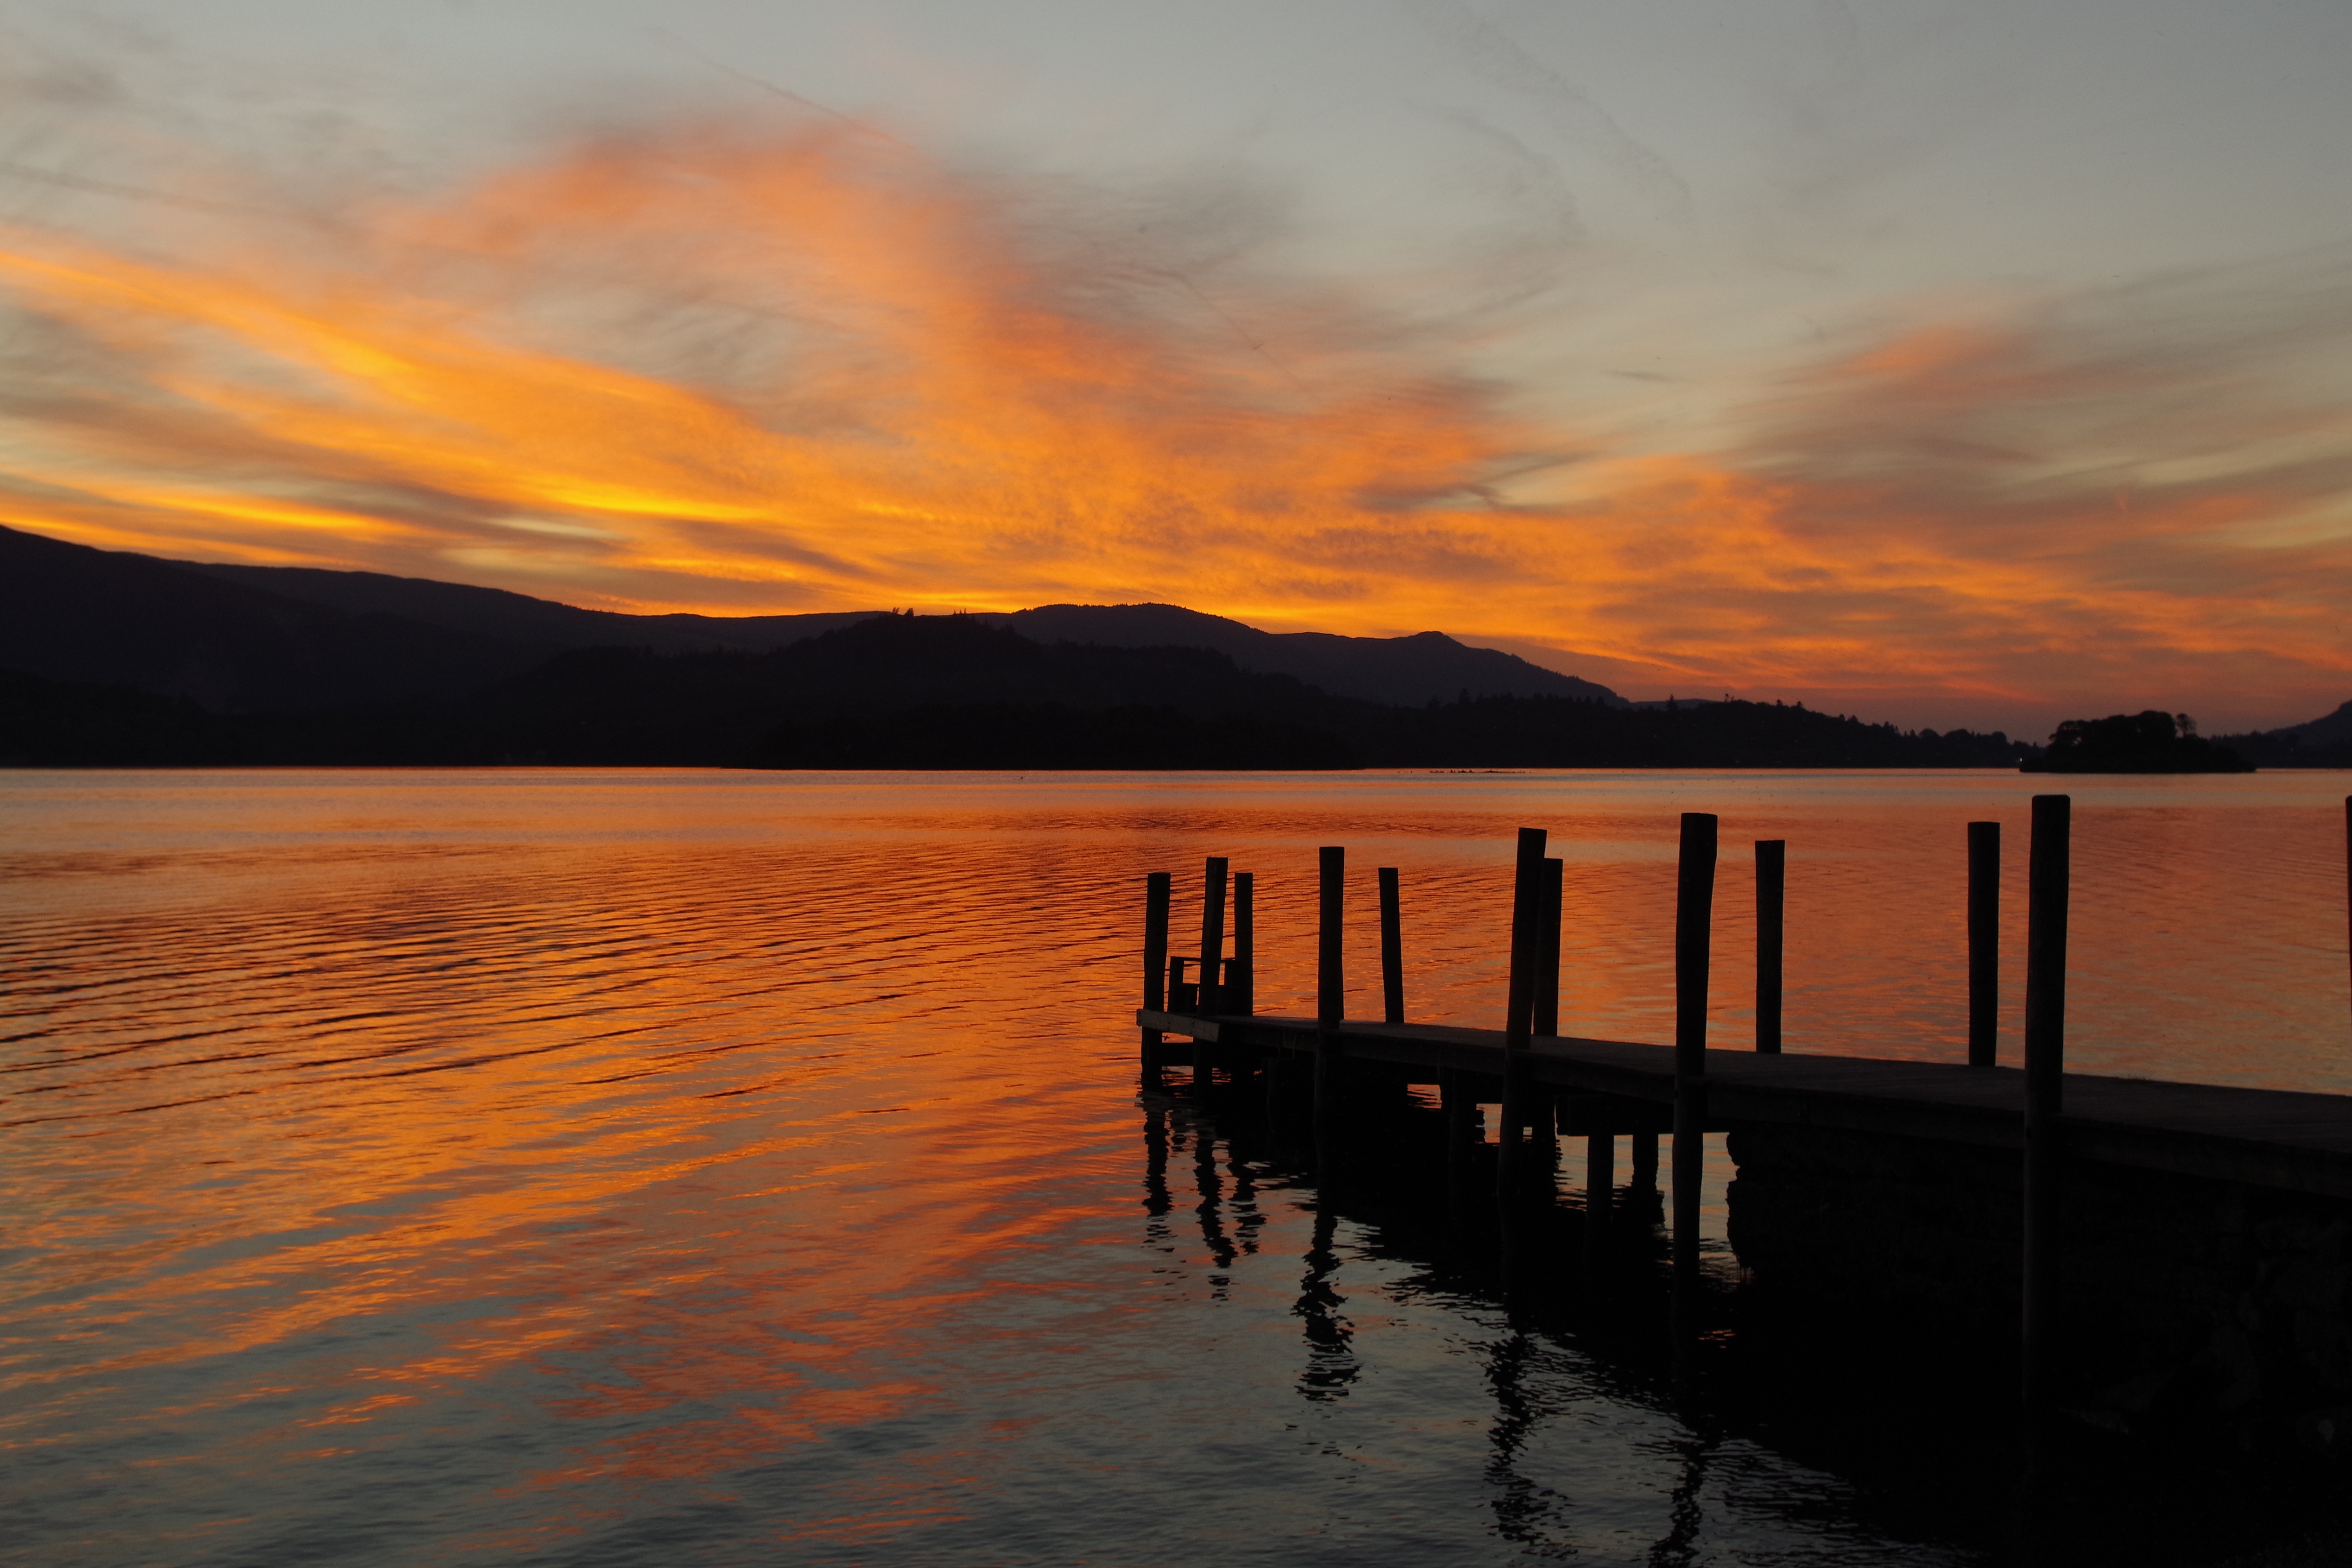
sea, coast, ocean, horizon, cloud, sunrise, sunset, sunlight, morning, shore, lake, dawn, dusk, evening, reflection, holiday, bay, relaxing, cumbria, england, loch, afterglow, lake district, derwent water